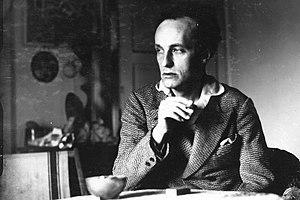
Władysław Strzemiński, né le 21 novembre 1893 à Minsk, mort le 28 décembre 1952 à Łódź, est un peintre et théoricien de l'art polonais.